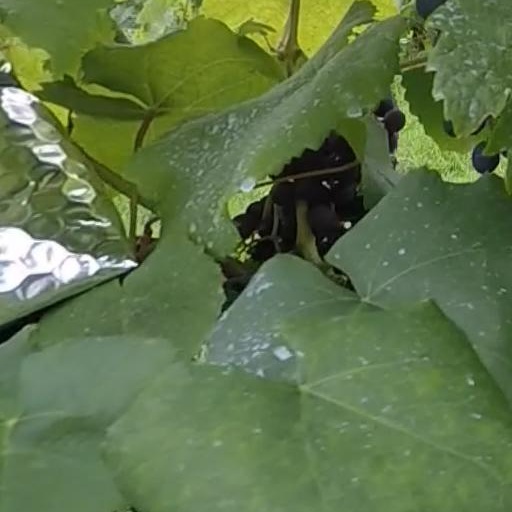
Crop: grape